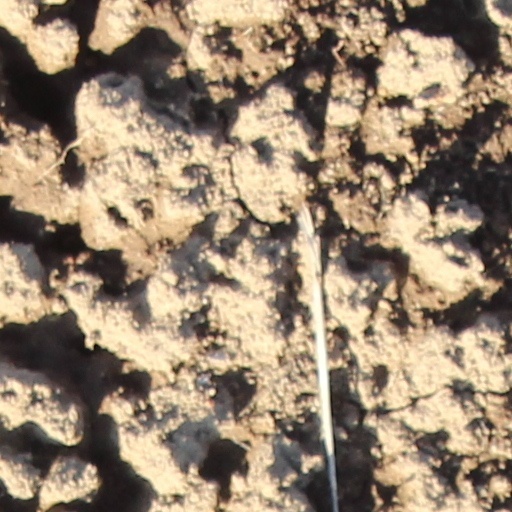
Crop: wheat